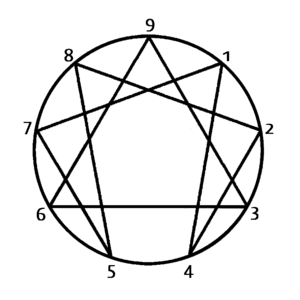
Enneagram
Enneagram
Enneagrammet er et tolkningssystem udviklet af den chiliensske psykiater Claudio Naranjo. Tilhængere af metoden ser Enneagram som en form for landkort, hvor mennesket via sin type kan blive bevidst om sin egen situation, sine tanke-/handlemønstre, passioner, fikseringer og særlige evner. Enneagrammet præsenteres dels som et værktøj til personlig udvikling og dels som et værktøj til udvælgelse og sammensætning af teams, der skal arbejde målrettet. Enneagrammet bygger på antagelser om mennesket, der er tvivlsomme ud fra en gængs testpsykologisk/videnskabelig vinkel.